People of the Whale

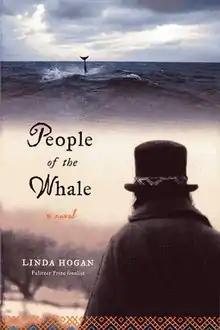
First edition cover

People of the Whale is a 2008 novel by Linda Hogan about a Native American man with a supernatural ability to breathe underwater who is forced to come to terms with his experiences in the Vietnam War.